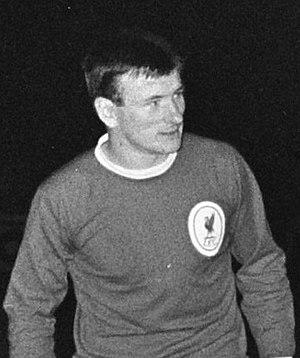
Thomas Smith, dit Tommy Smith, né le 5 avril 1945 à Liverpool, et mort le 12 avril 2019, est un footballeur international britannique qui évolue au poste de défenseur entre 1963 et 1979.